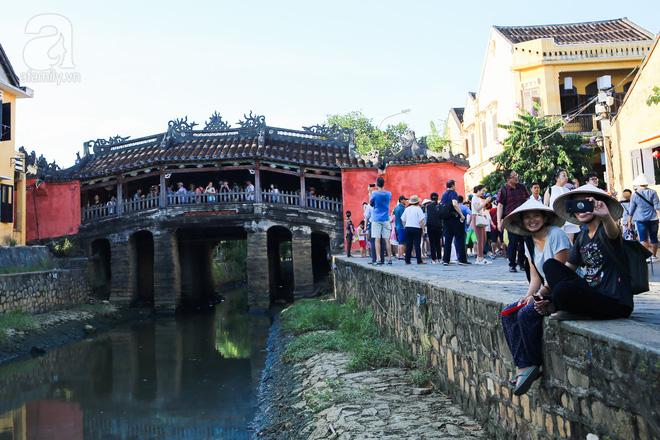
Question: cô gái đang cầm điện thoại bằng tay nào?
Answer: đang cầm điện thoại bằng tay trái